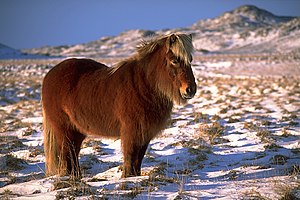
Islandsk hest / Udbredelse i Europa
En islandsk hest.
Den islandske hest er efterkommer af de heste, vikingerne havde med sig, da de bosatte sig på Island i niende og tiende århundrede. De medbragte heste var forskellige i udseende og farver, hvilket forklarer den store farvevariation i den islandske hesterace. Det barske klima på Island formede igennem tiderne hesten til en kompakt, nøjsom og hårdfør race. Befolkningen på Island har været helt afhængige af hesten til transport og som arbejds- og slagtedyr. Omkring 1920 påbegyndtes en stambog over hestene i Island. Efter anden verdenskrig vandt jeep og traktorer frem og overtog store dele af hestenes arbejde. Hestene bruges i dag, når får eller mere eller mindre vilde hesteflokke skal drives sammen. De bruges også som slagtedyr. I dag bruges de mest til konkurrence og tur-ridning og er noget af det, Island er mest kendt for rundt om i verden.